Judy Tenuta

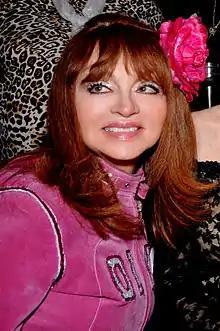
Tenuta in 2013

Judy Lynn Tenuta (November 7, 1949 – October 6, 2022) was an American comedian, actress, and comedy musician. She was known for her whimsical and brash persona of "The Love Goddess", mixing insult comedy, observational humor, self-promotion, and bawdy onstage antics. Throughout her career, Tenuta built a niche but devoted following, particularly among members of the LGBTQ community. Tenuta wrote two comedy books, and received two nominations for the Grammy Award for Best Comedy Album.